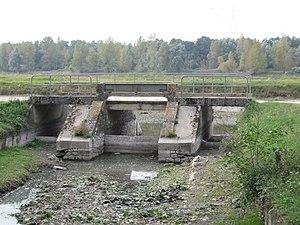
Le débouché de la Bionne dans le canal d'Orléans, Combleux, Loiret, France
La Bionne est une rivière française du département du Loiret, en région Centre-Val de Loire, et un sous-affluent de la Loire par le canal d'Orléans.